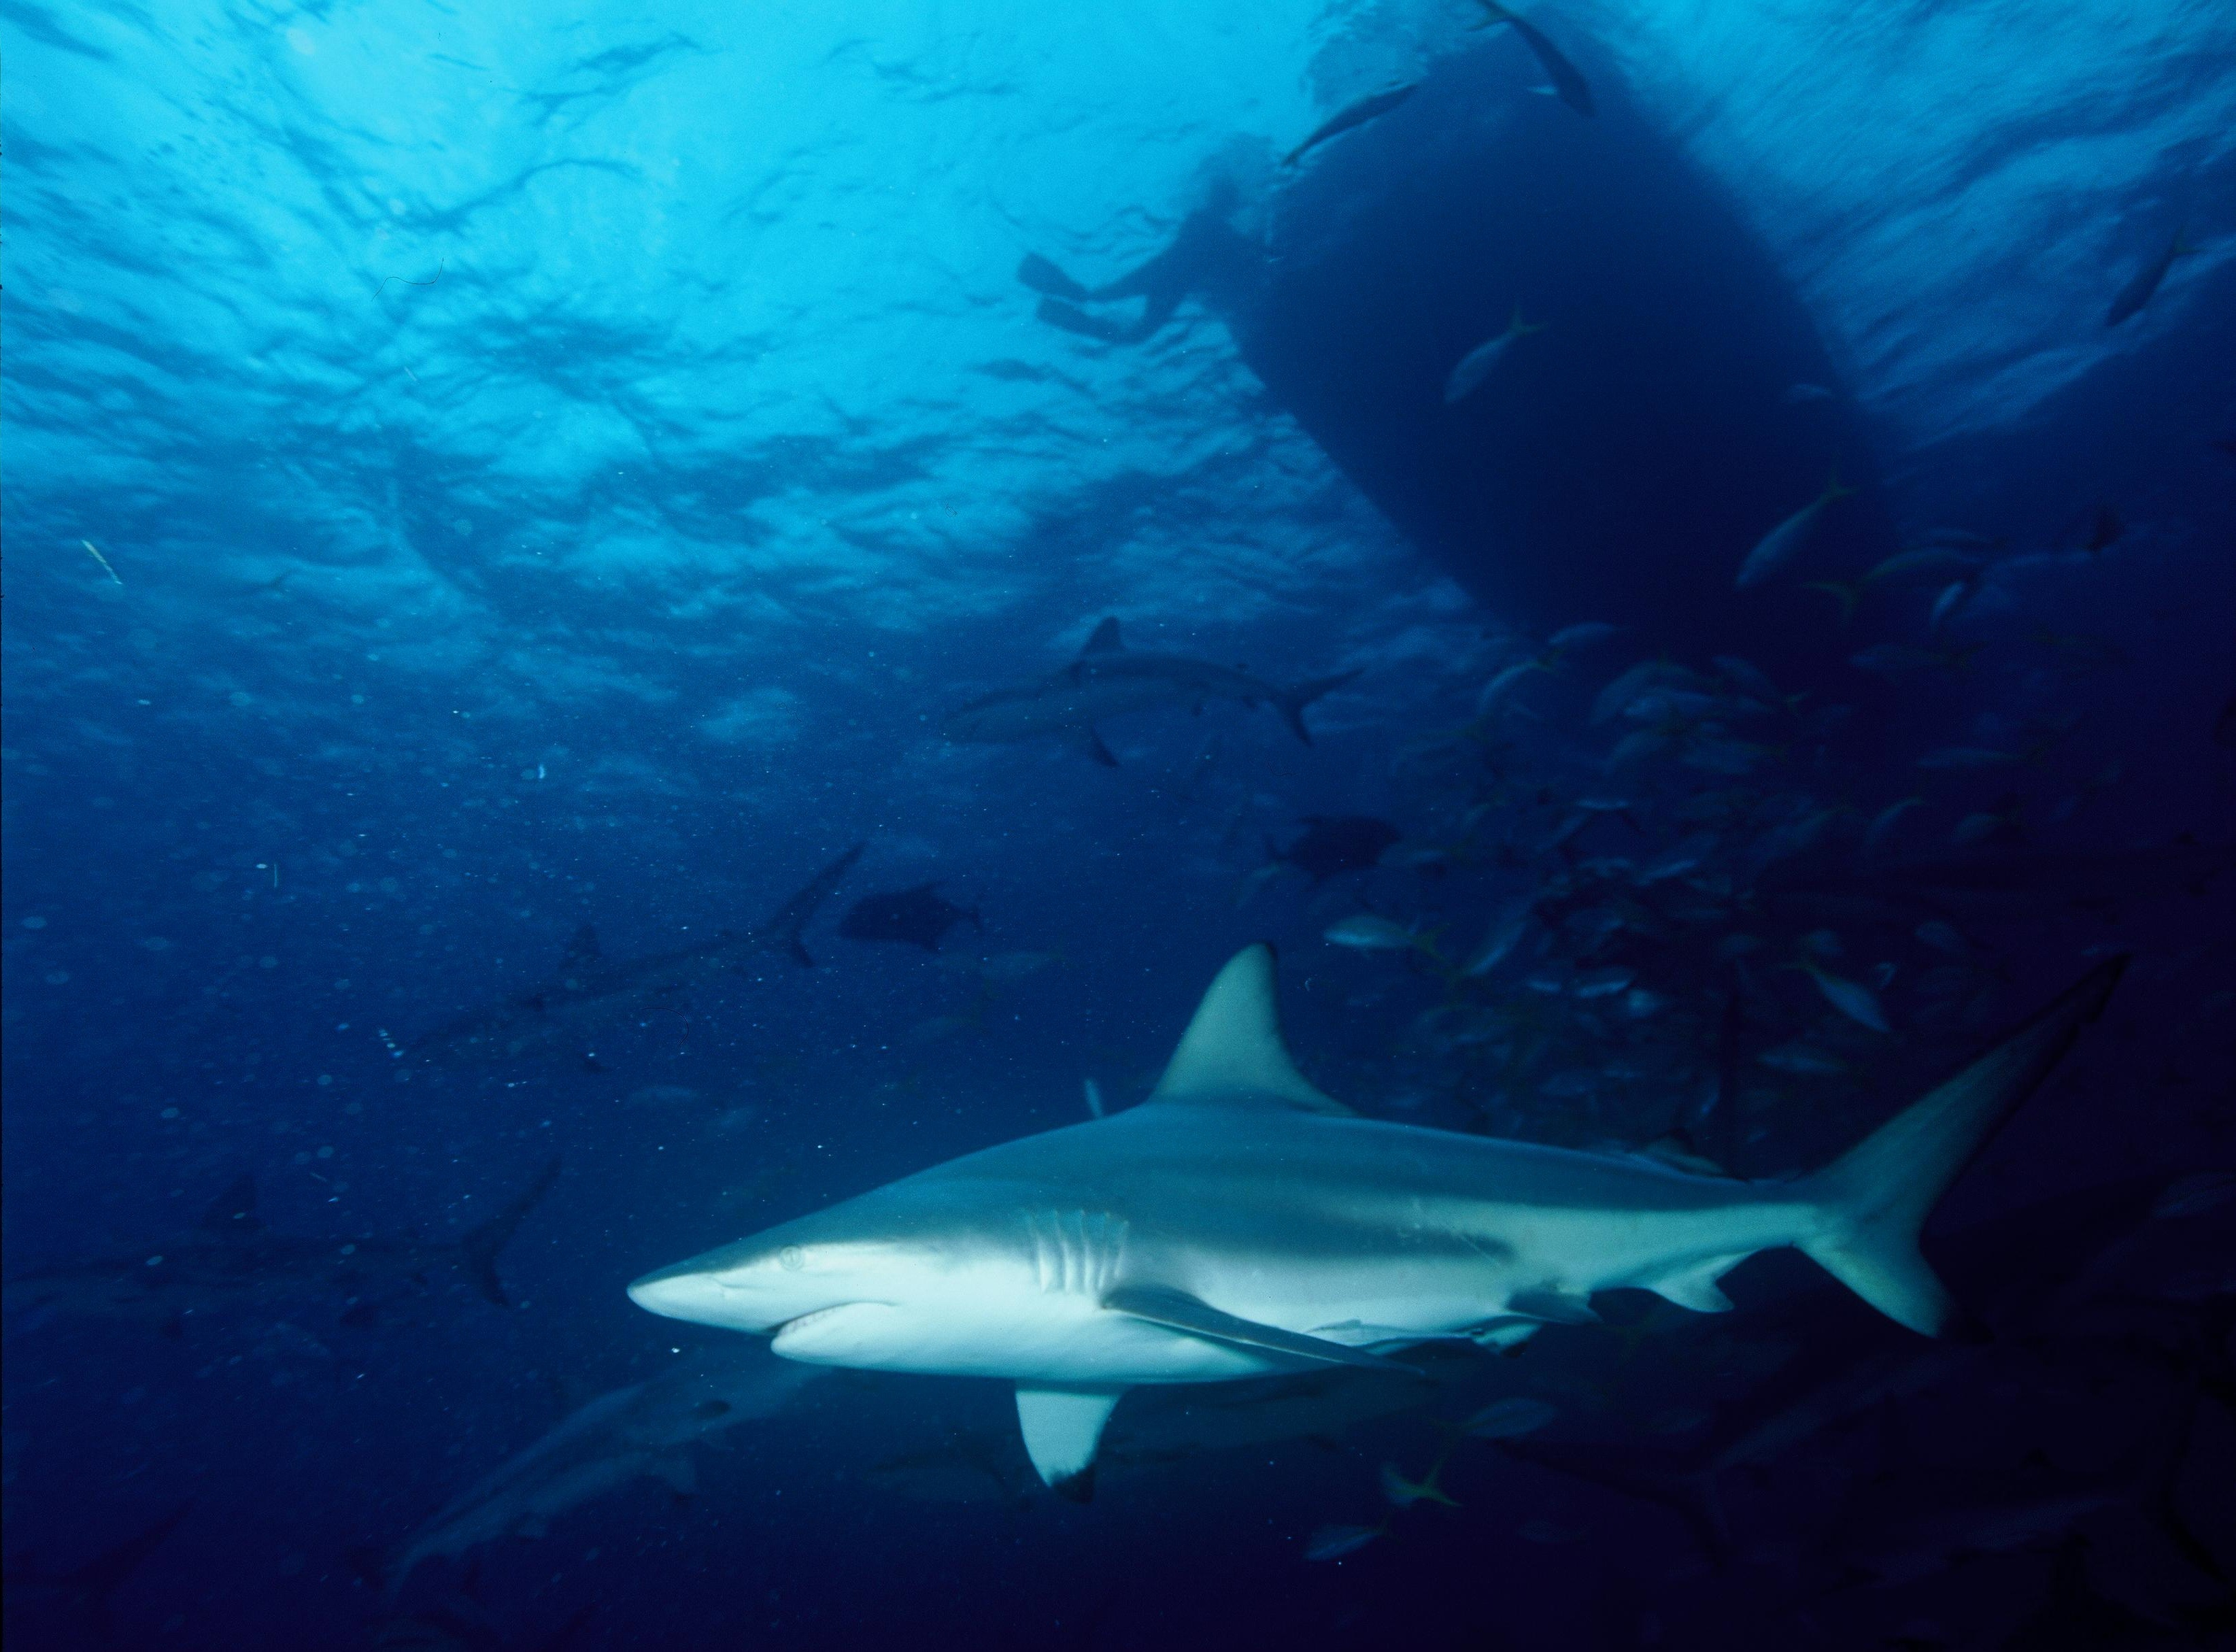
underwater, tropical, biology, aquatic, predator, fish, swimming, shark, reef, subtropical, marine biology, requiem shark, carcharhiniformes, tiger shark, cartilaginous fish, blacktip shark, carcharhinus limbatus